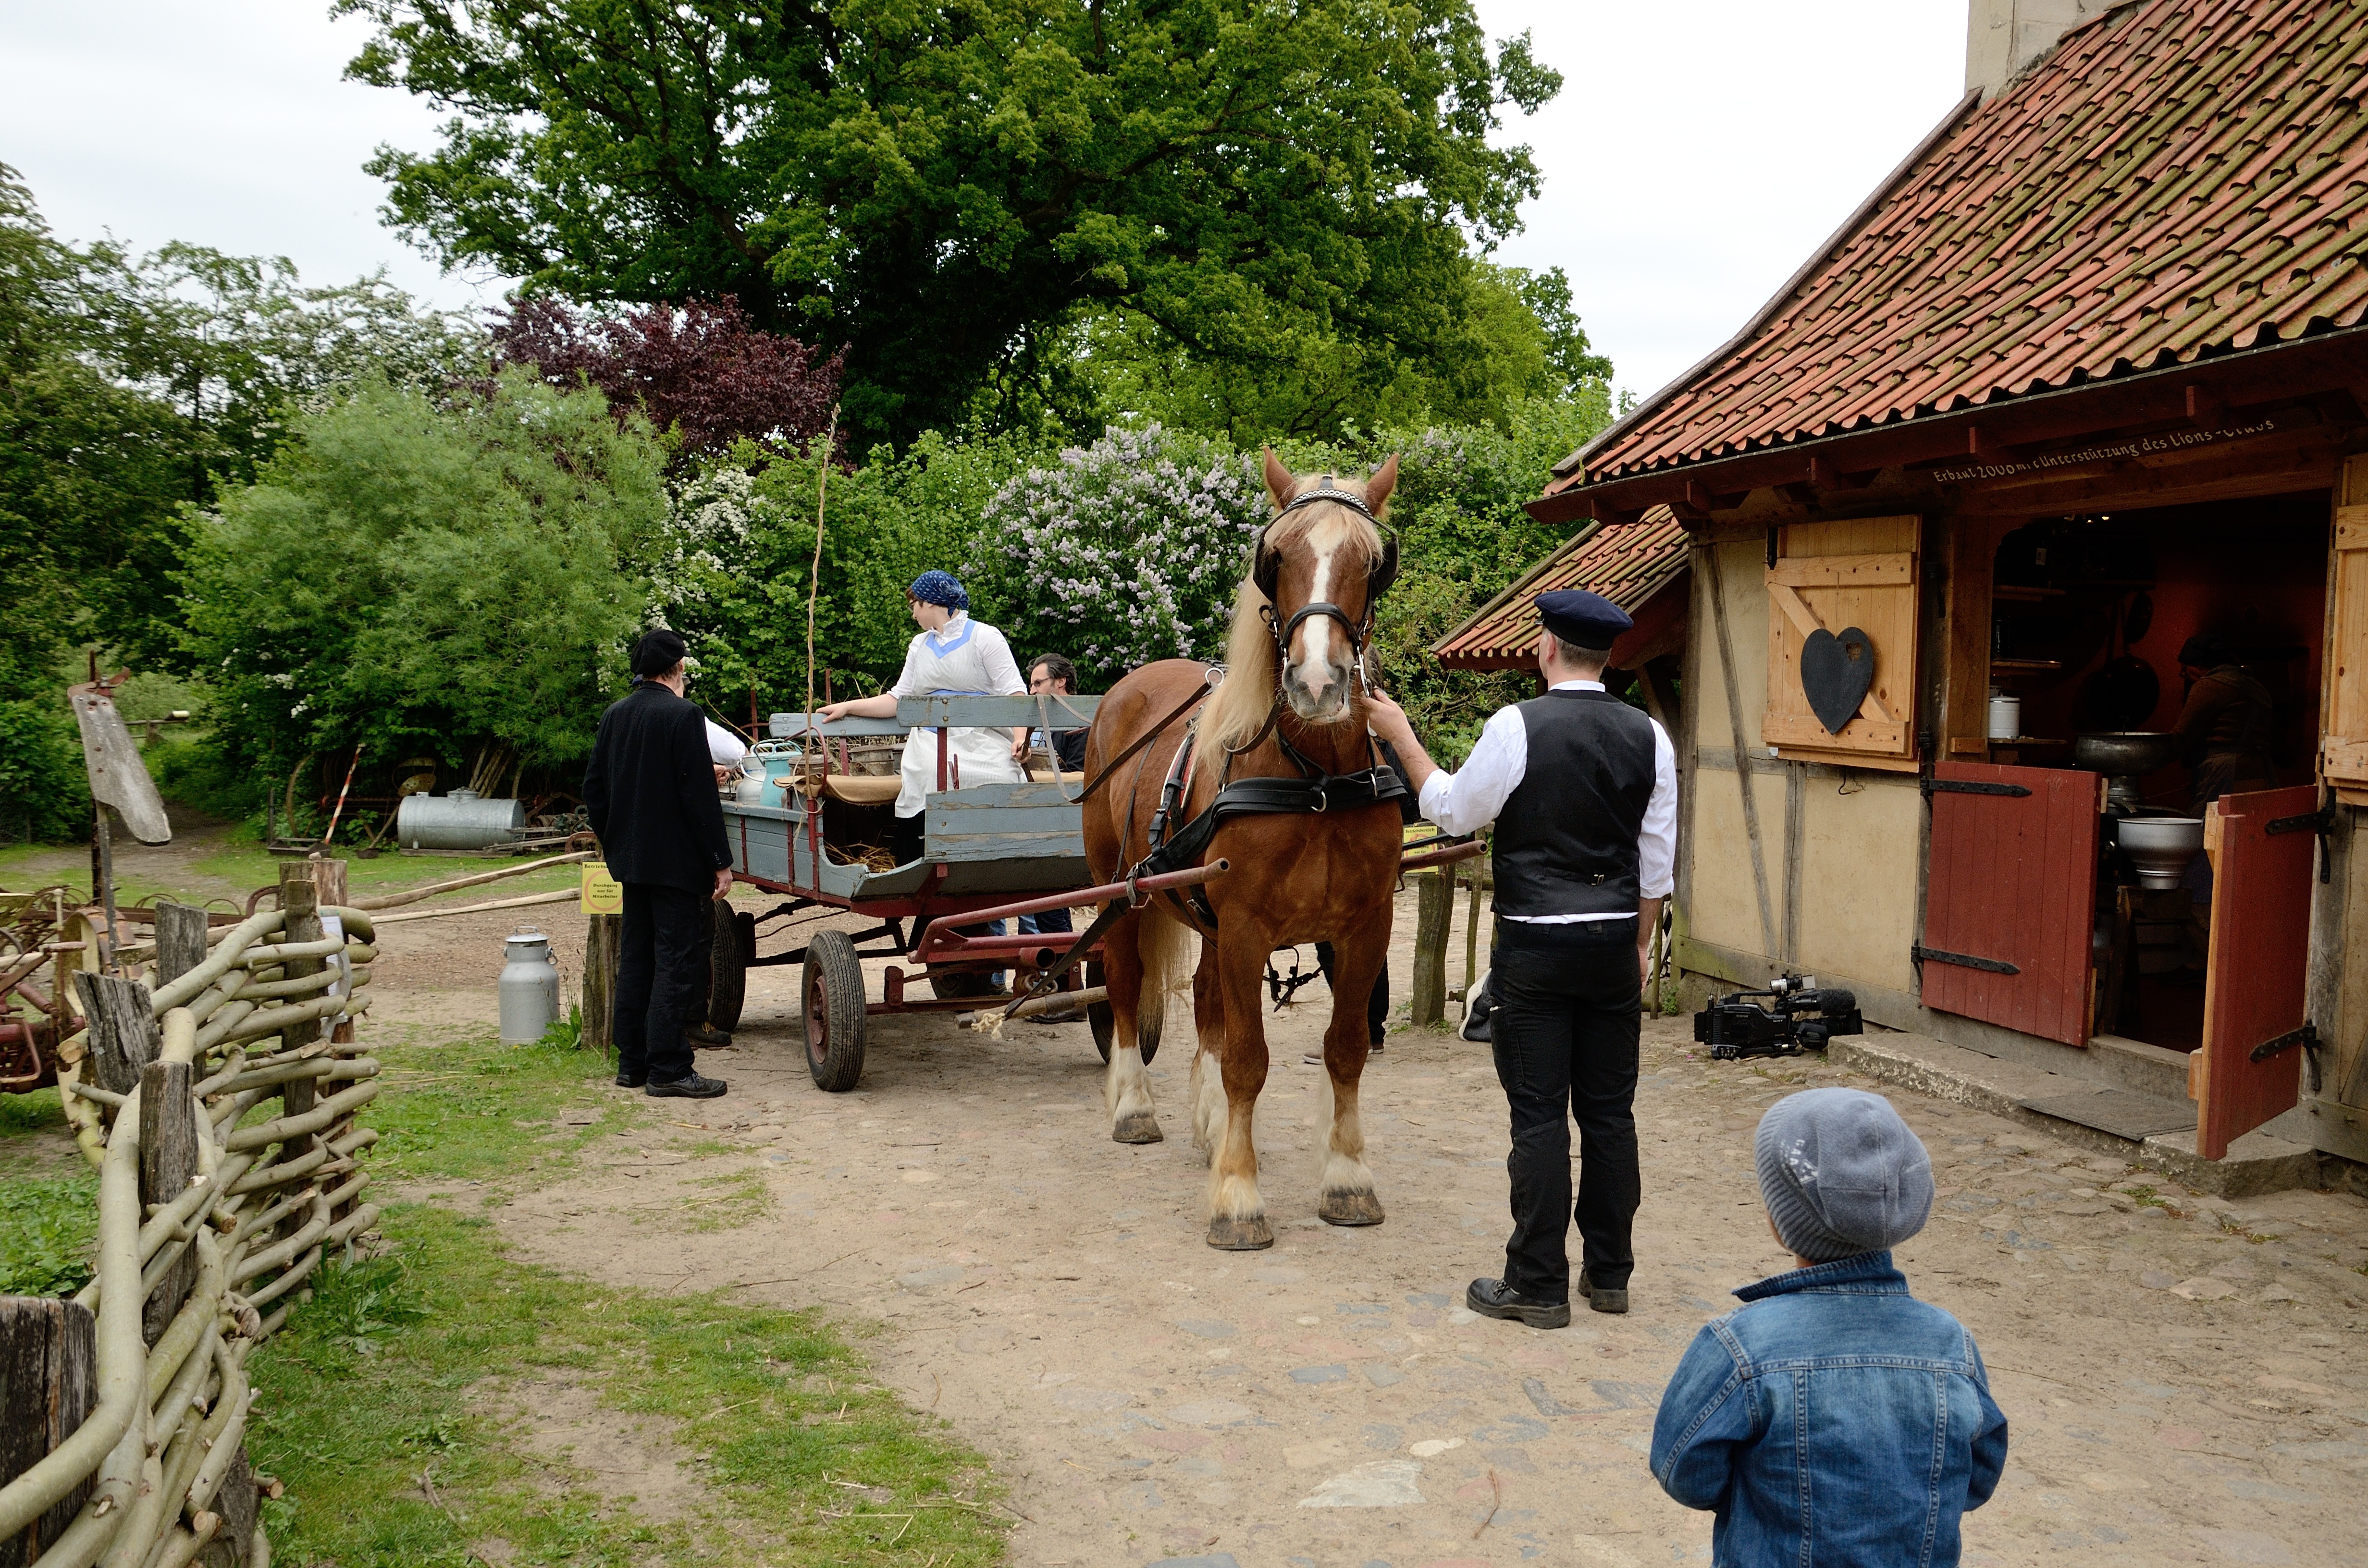
farm, village, horse, tourism, carriage, bauer, workhorse, pack animal, farming village, museum volksdorf, schleswig coldblood, horse like mammal